2003 Rugby World Cup final

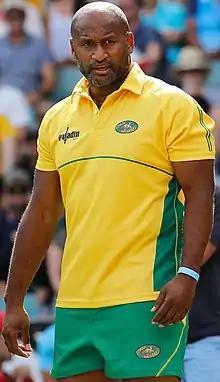
Lote Tuqiri scored the first points of the match with a try for Australia in the sixth minute.

Low cloud cover and sporadic downpours fell in Sydney on the morning of the match; it tapered off to a drizzle, making the pitch damp. The match began before a World Cup record crowd of 82,957 at 20:00 local time with Wilkinson kicking the ball into Australia's right-hand defence, where it was collected by Nathan Sharpe. At two minutes, Rogers threw to Tuqiri; it threatened to overlap, but went into touch. A touch judge noticed that Woodman's right fist went outside at the back of a maul, and he was reprimanded by Watson. A penalty on England's line was awarded to Australia, but the team decided that it was too far for their players and Rogers should kick into touch. Australia earned a free kick when England had too many players in a line-out, but opted for a scrum. Gregan passed the ball to Larkham, whose high shot was directed from right to left. The taller Tuqiri out-jumped Robinson, and gathered the ball to score a try in the corner after a short run. Flatley's attempt to convert the try from the right-hand touchline struck the inside of the left-hand post, preserving Australia's 5–0 lead. Robinson passed some Australian players; Lyons committed an infraction in a tackle, earning England a penalty kick. Wilkinson made it 5–3 after 11 minutes, scoring the penalty from . Australia got a penalty kick two minutes later when Back held the ball too long in a line-out. England gained possession with breaks by Lewsey, but both teams had difficulty handing the ball and were cautioned by Watson.